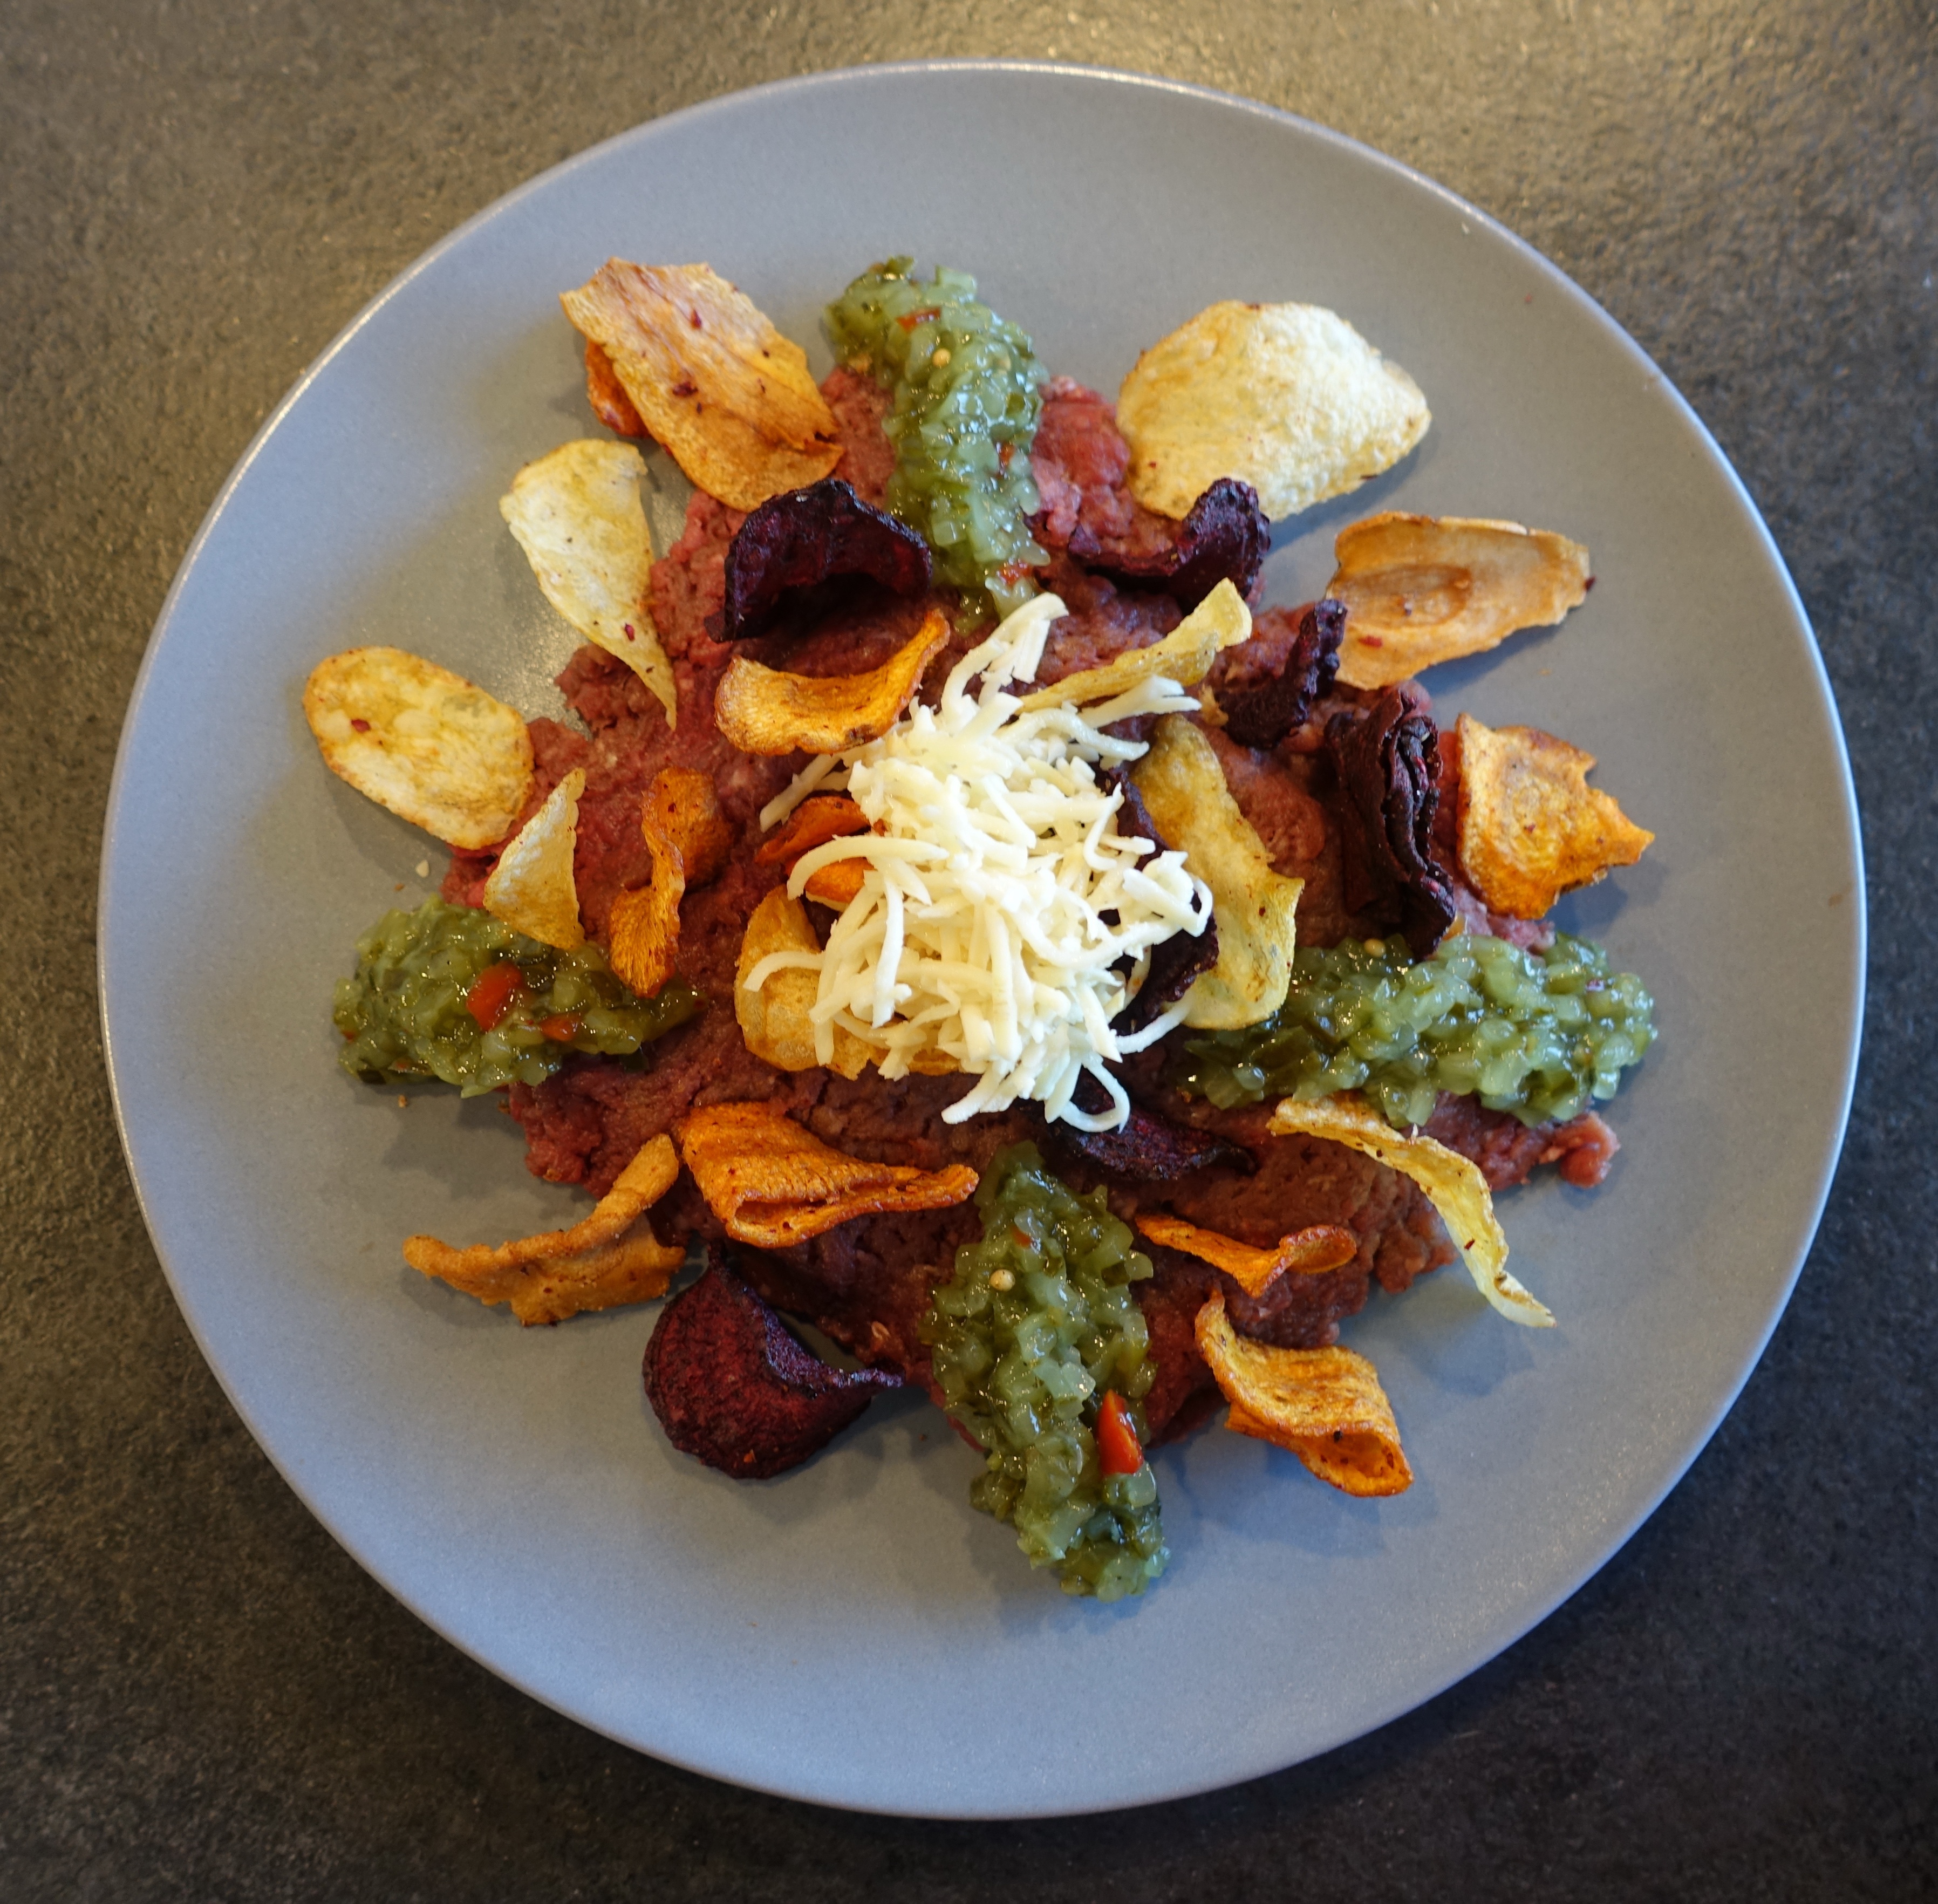
dish, meal, food, salad, produce, vegetable, cuisine, beef, dining, vegetarian food, taste, tatar, root vegetables, rye bread, relish, ground beef, rodfrugte chips, horseradish, grated horseradish, cucumber relish, raw beef